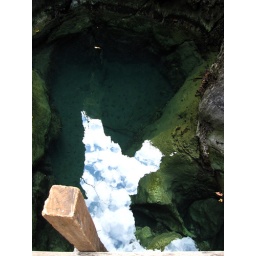
you can see the sky in the water :)